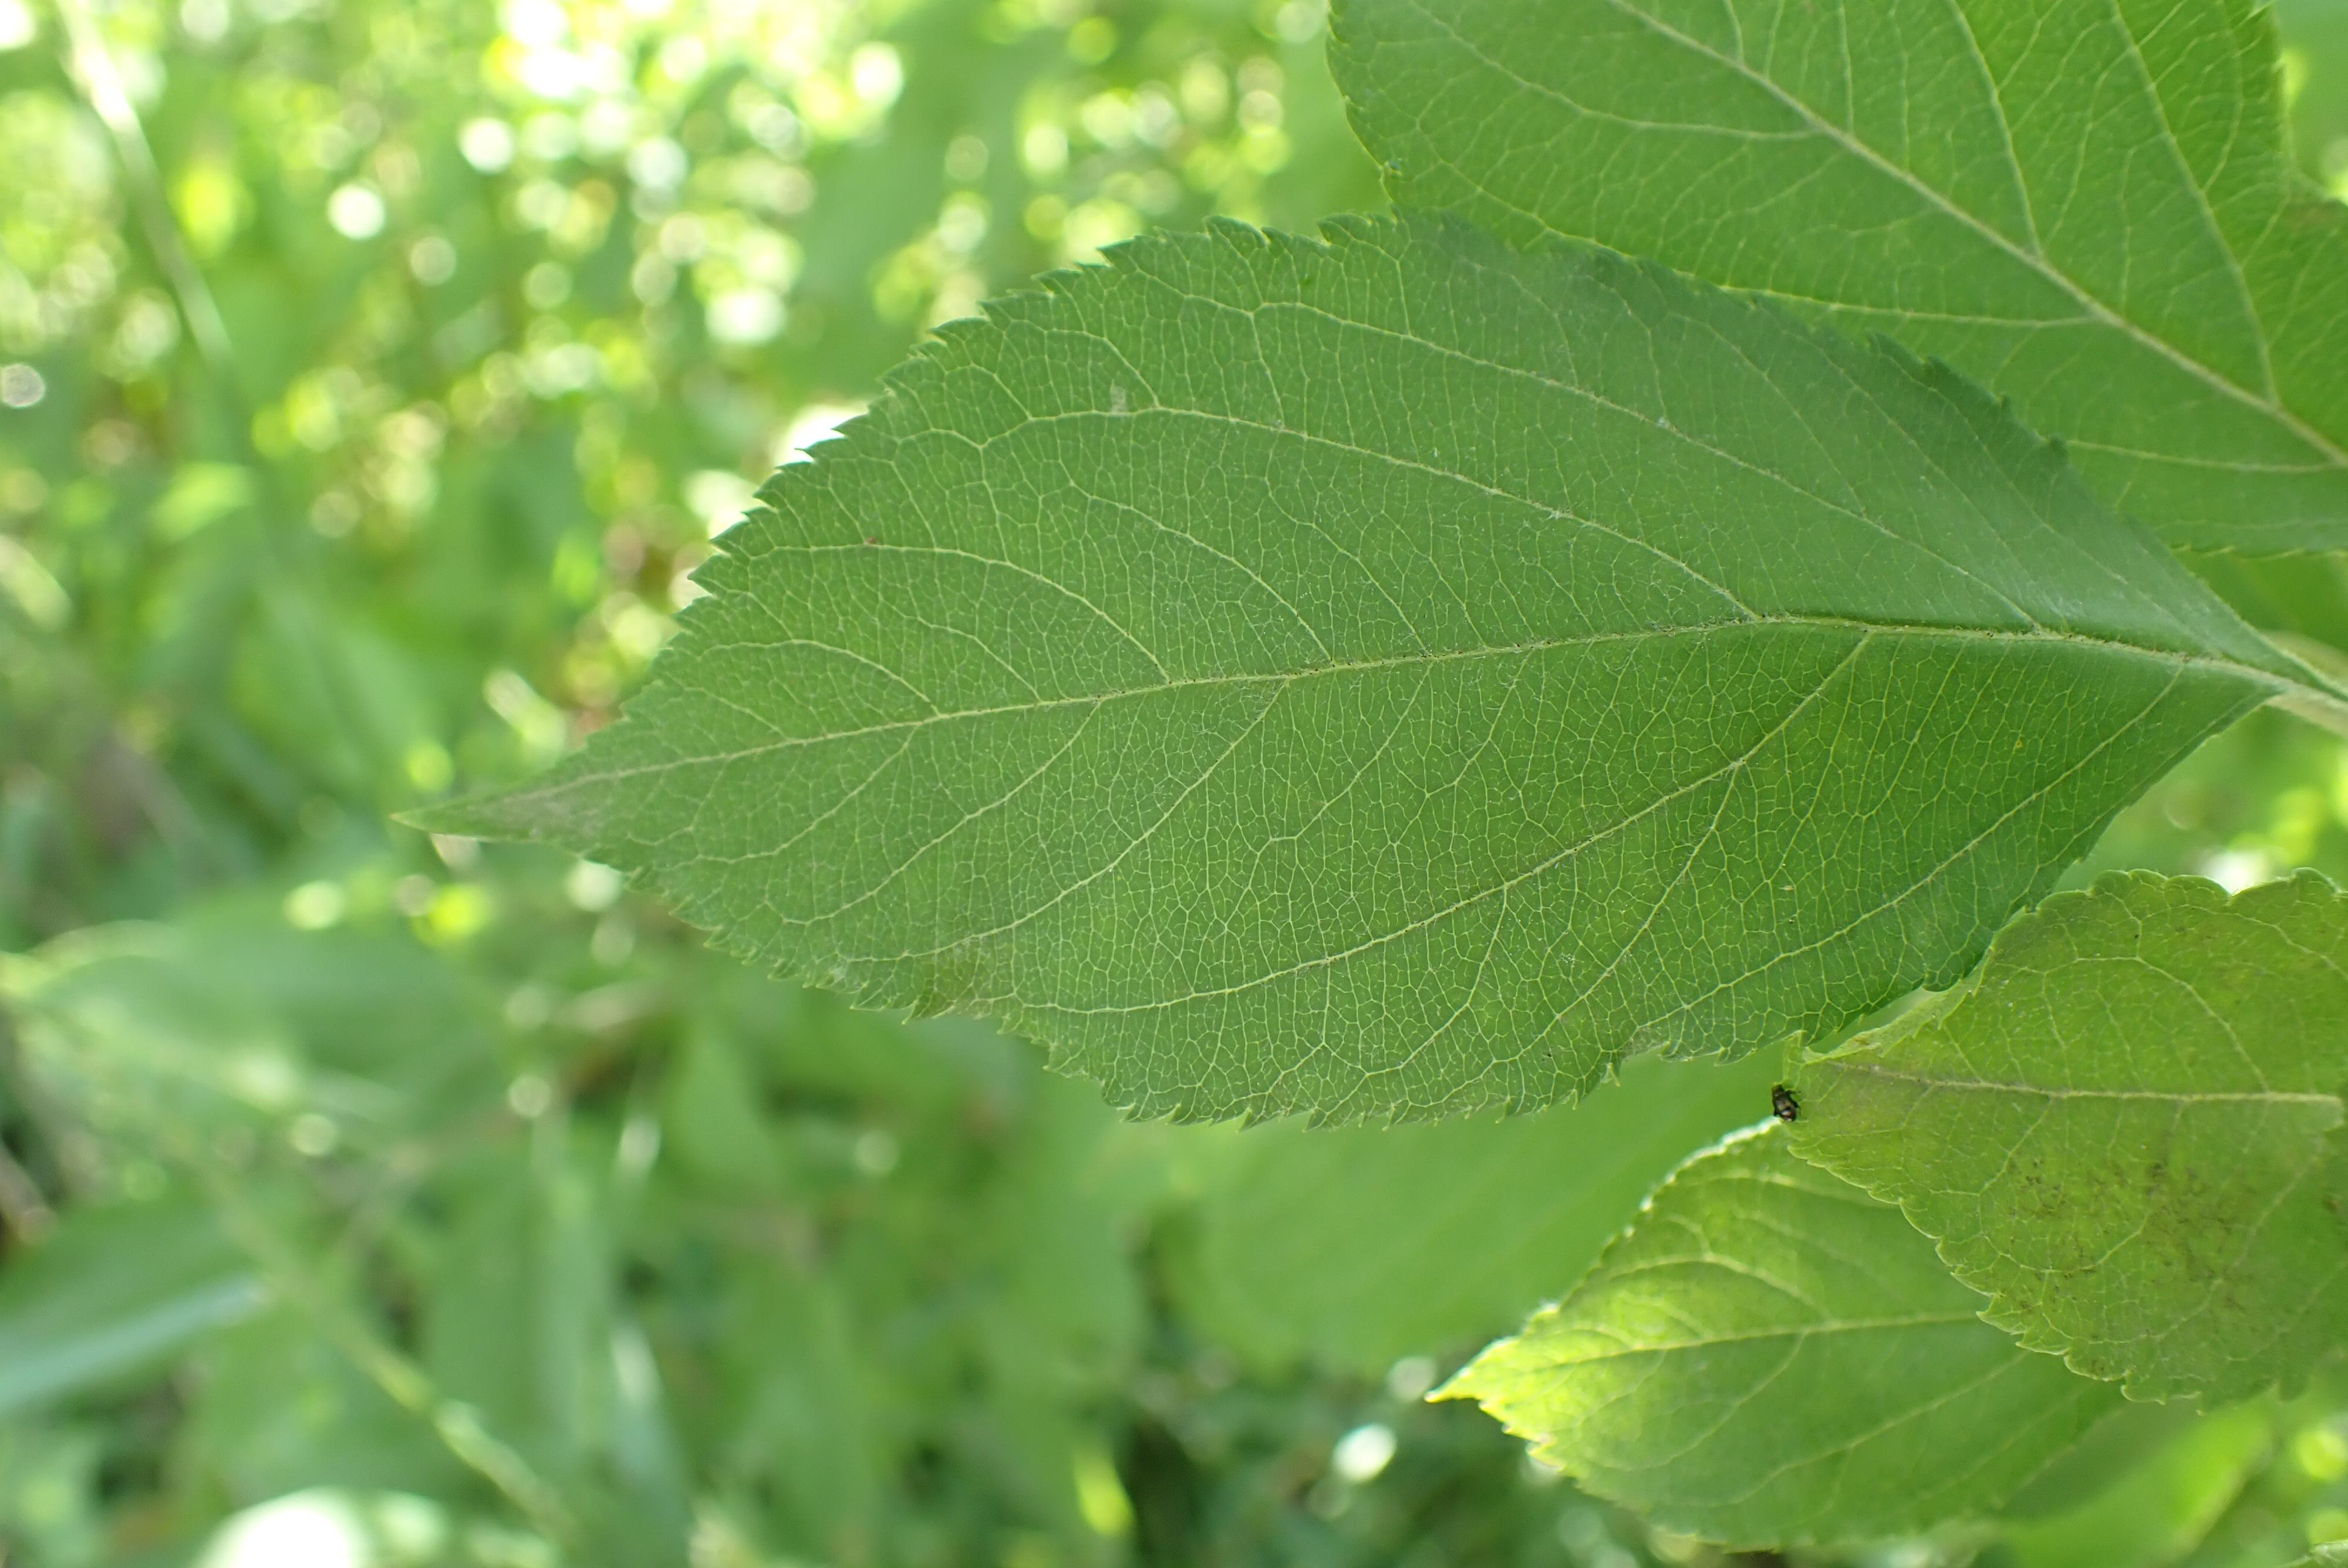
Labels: healthy